Opaline gland

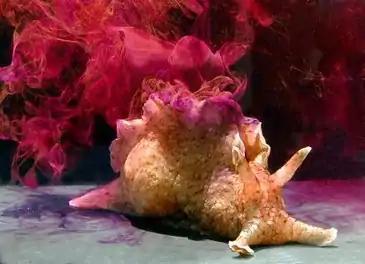
The sea hare Aplysia californica expelling ink

Sea hares are gastropods without hard shells, using their specialized ink as their main defensive mechanism instead. Their ink has several purposes, most of which have a chemical basis. For one, the ink serves to cloud the predator's vision as well as halt their senses temporarily. In addition, the chemicals in the ink mimic food. Their skin and digestive tract are toxic to predators as well. They are also seen to change their feeding behaviours in response to averse stimuli.